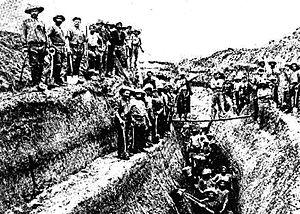
Jane Mander, née le 9 avril 1877 à Sheppards Bush et morte le 20 décembre 1949 à Whangarei, est une écrivaine néozélandaise.